Dyme

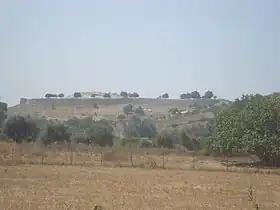
The acropolis from the Mycenaean period, known as Teichos Dymaion, or the Dymaean Wall.

It was situated near the coast, according to Strabo 60 stadia from the promontory Araxus, and according to Pausanias 30 stadia from the river Larisus, which separated its territory from Elis.